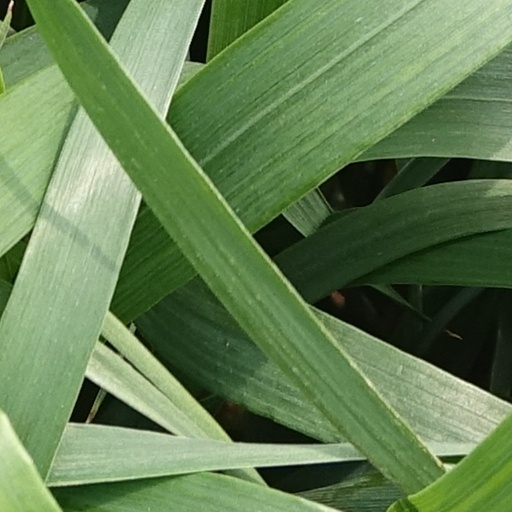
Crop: wheat